Violet, Lady Greville

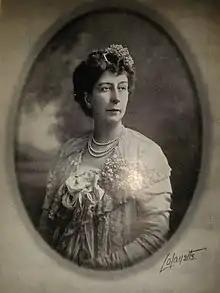

Beatrice Violet Greville, Baroness Greville (born Lady Beatrice Violet Graham; 13 February 1842 – 29 February 1932) was a British aristocrat, novelist and playwright.